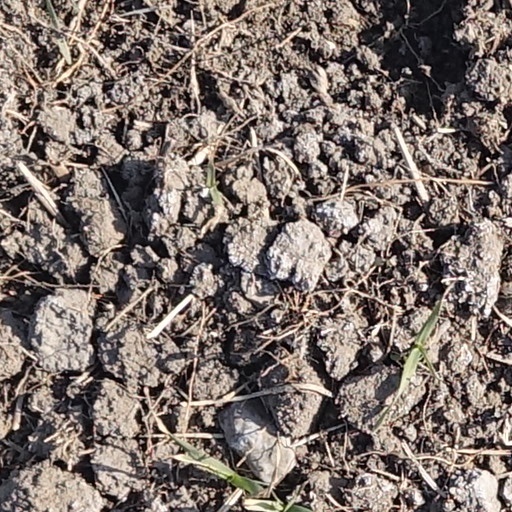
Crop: wheat